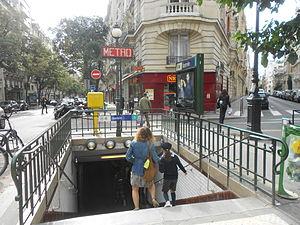
Vue de l'entrée de la station.
Jasmin est une station de la ligne 9 du métro de Paris, située dans le 16ᵉ arrondissement de Paris.